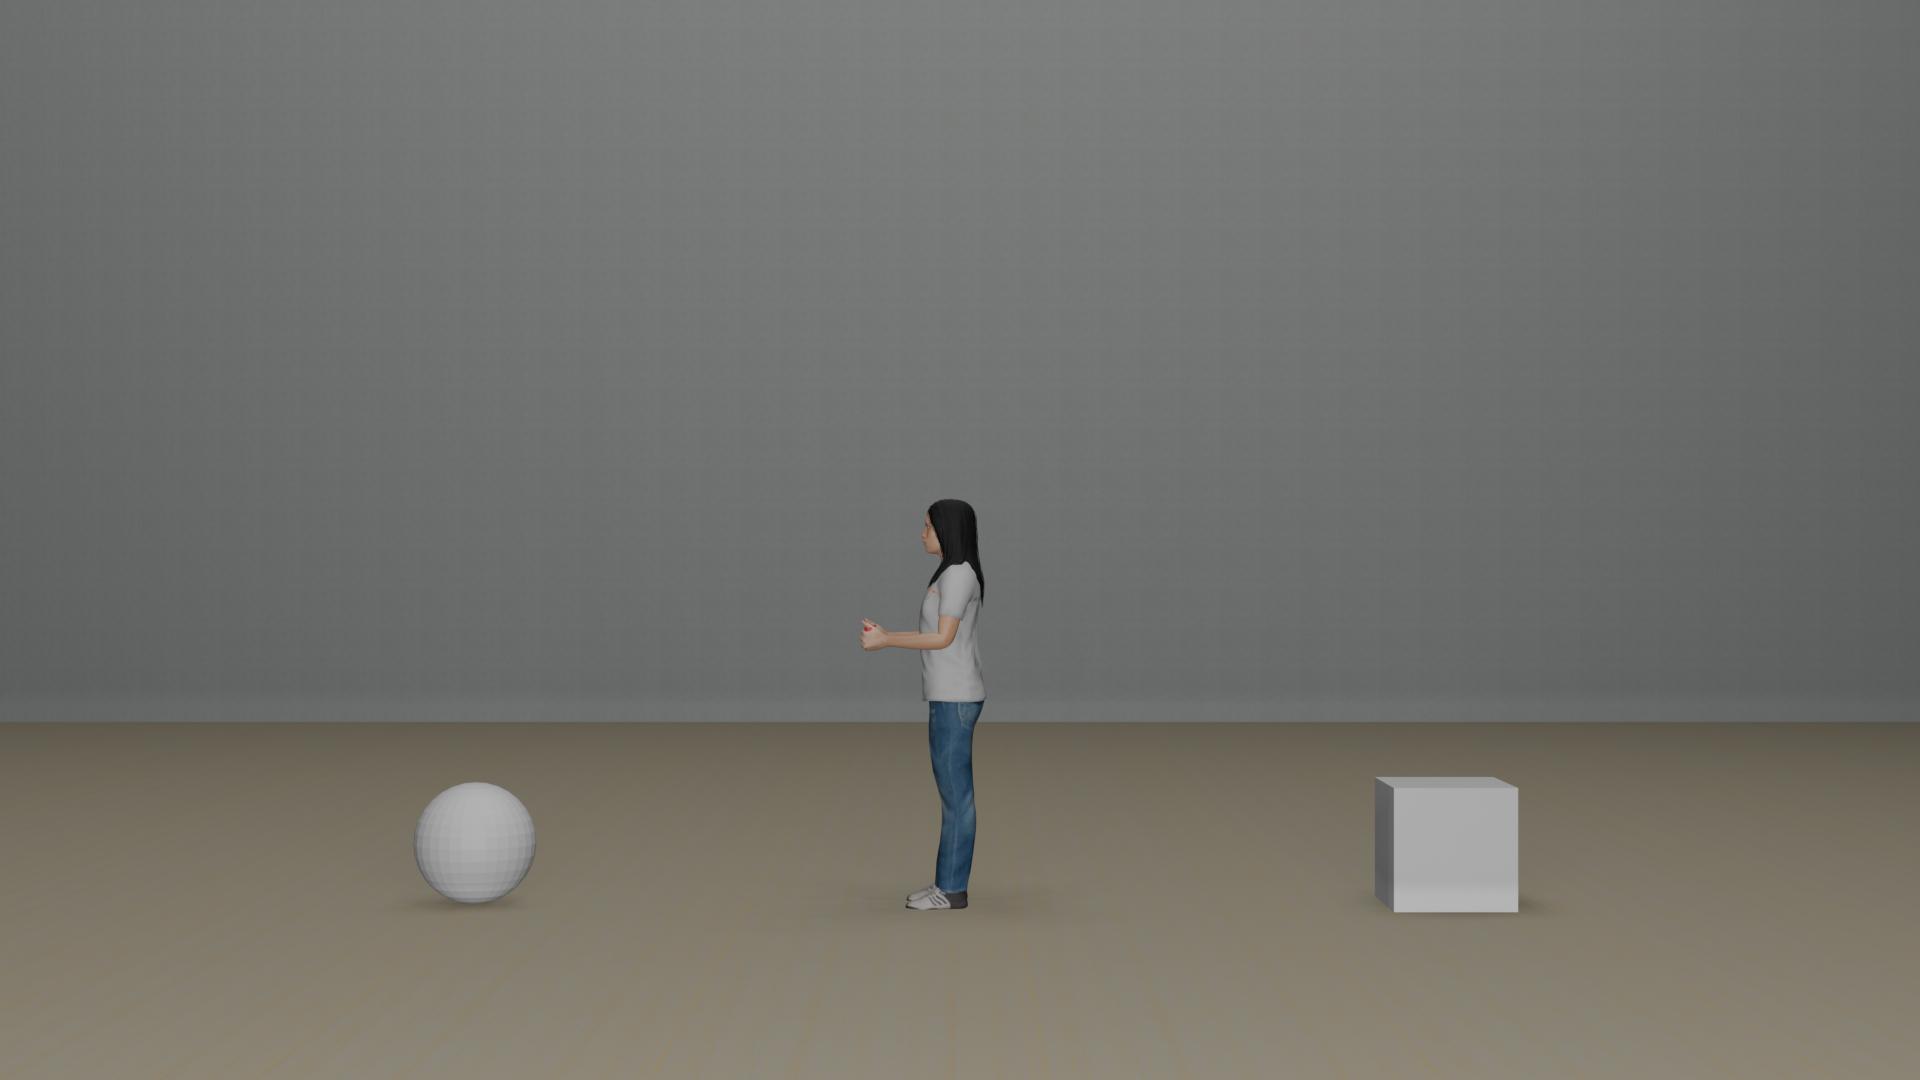
Task: level1
Answer: 'behind'